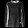
Label: Pullover